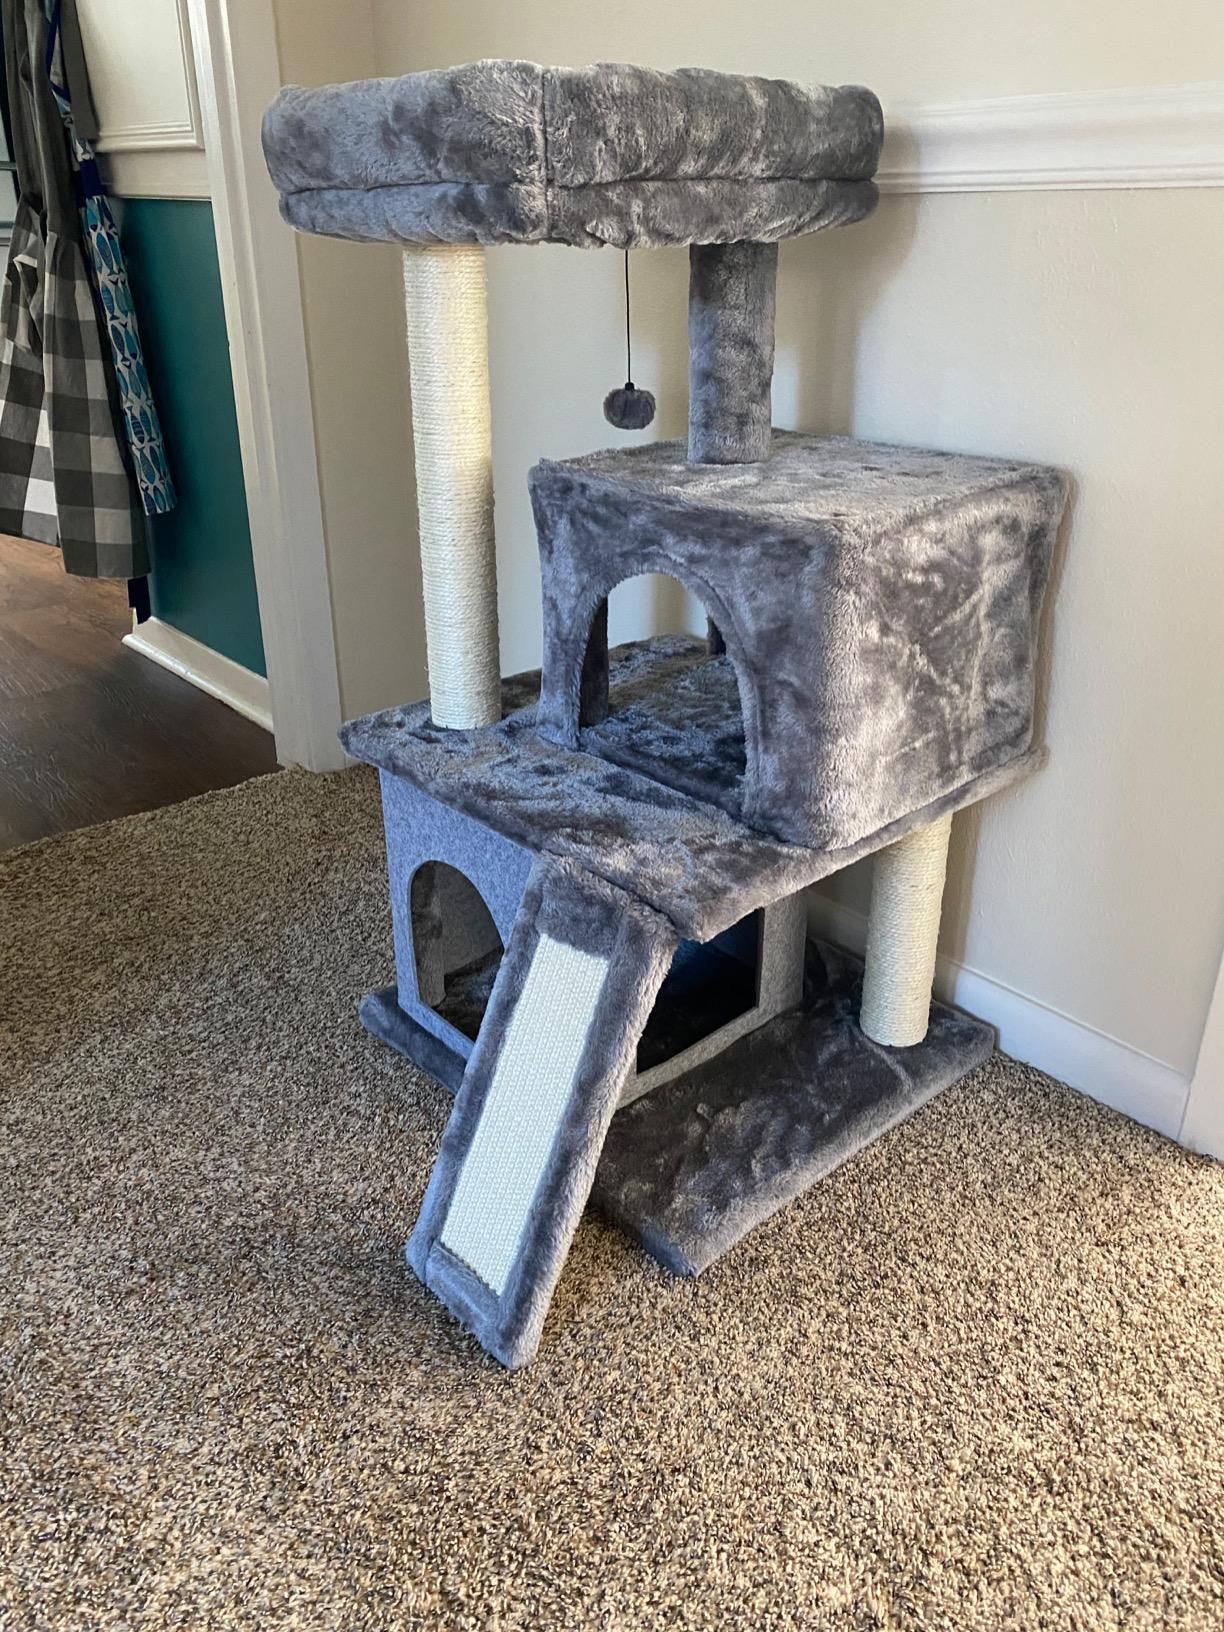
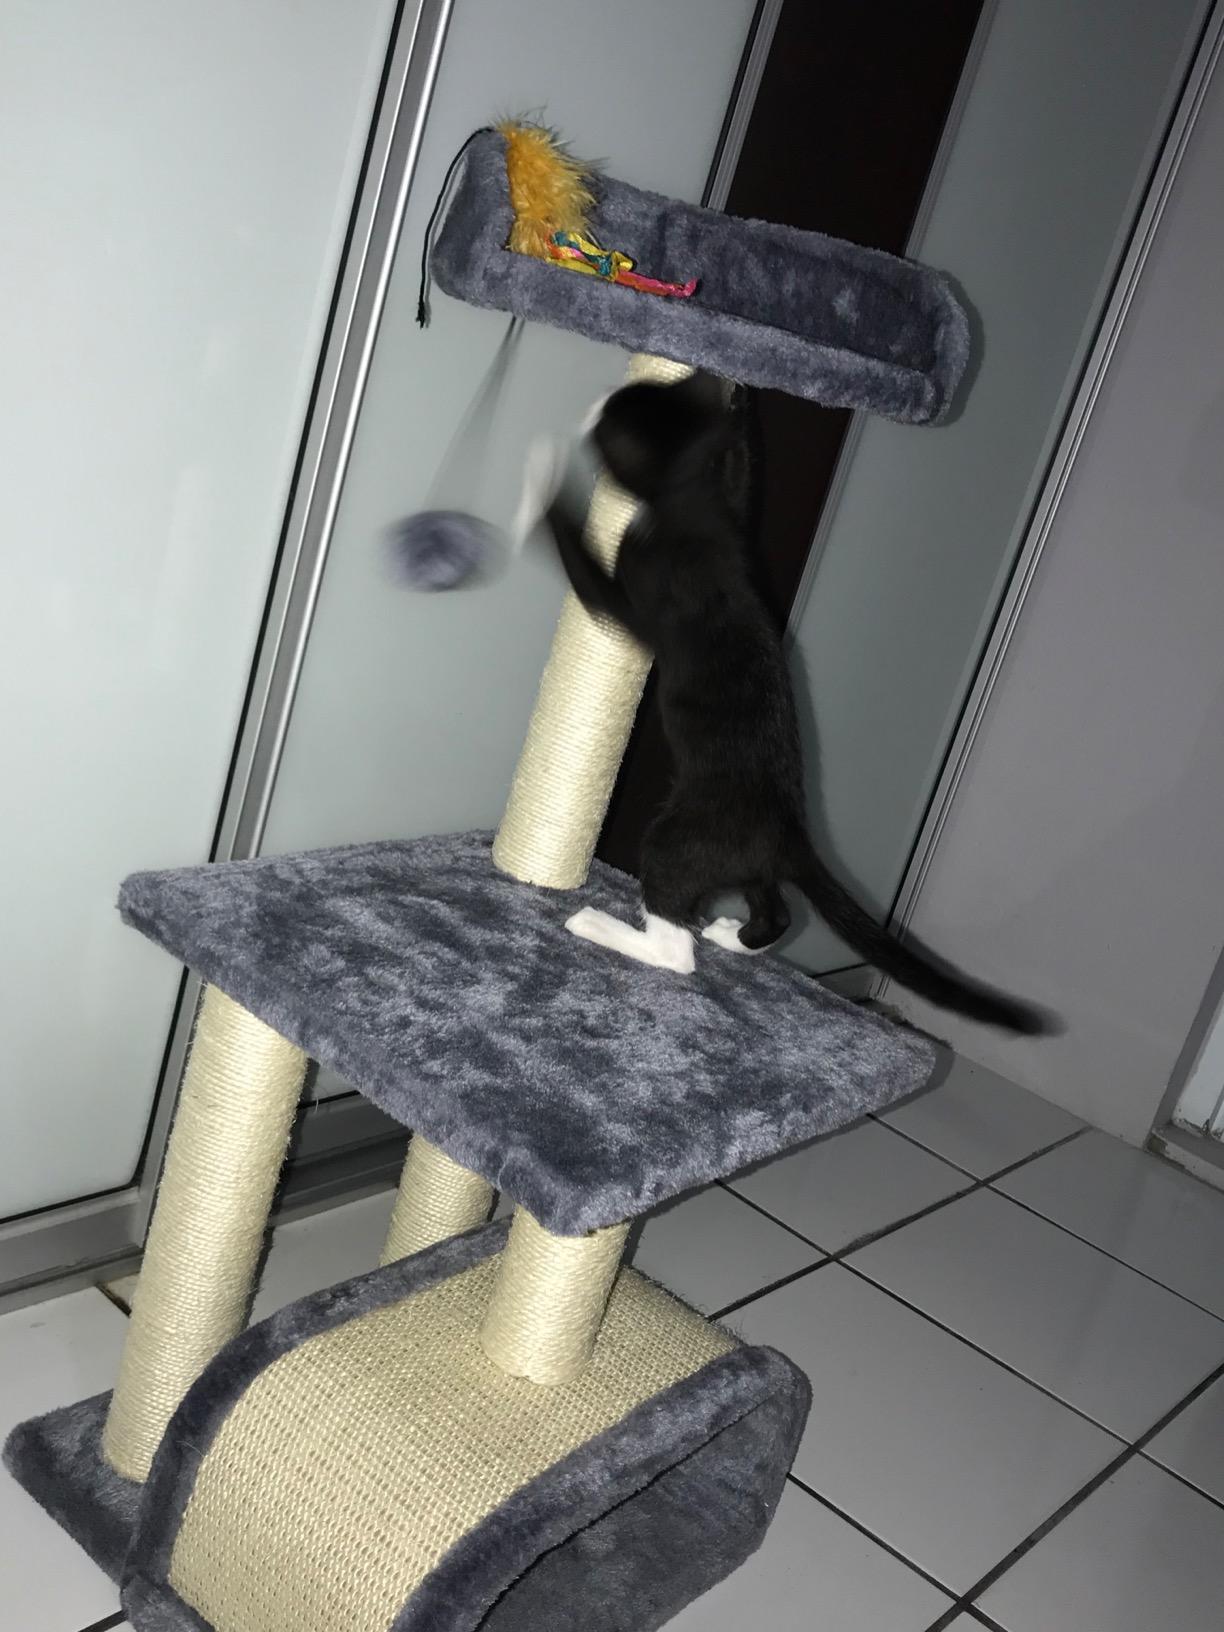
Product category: items_cat tree
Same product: no